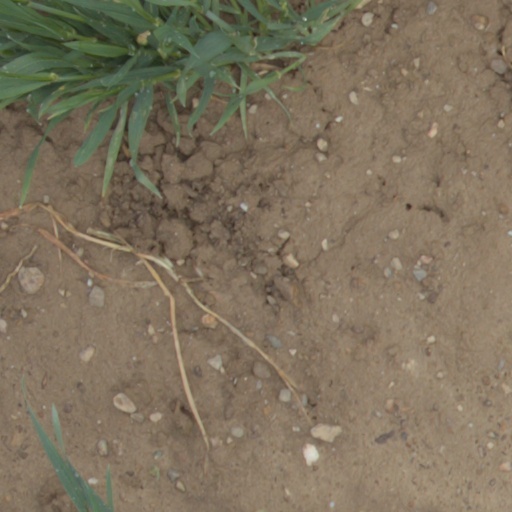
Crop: wheat